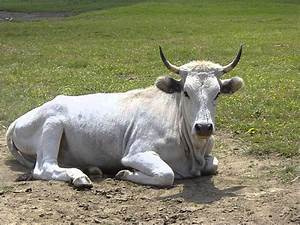
Label: cow